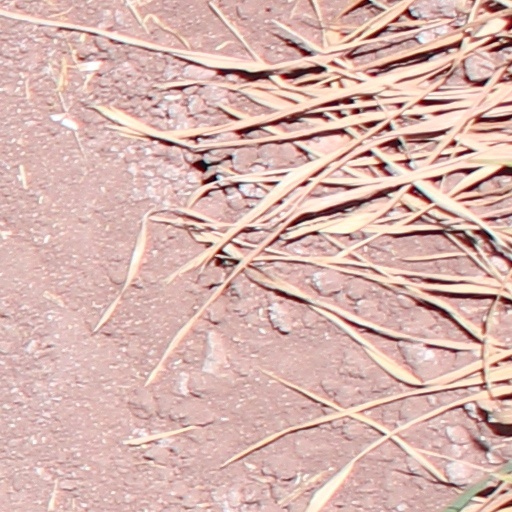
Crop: wheat